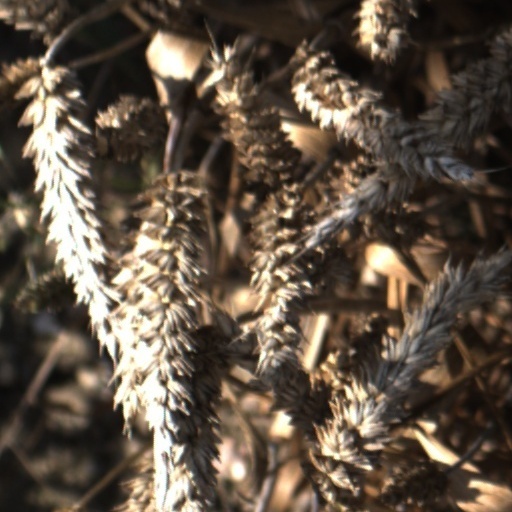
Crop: wheat